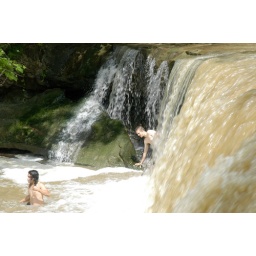
Amazed that people were actually swimming in that heavy water flow!!! And braving going behind the waterfall!